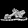
Label: Sandal